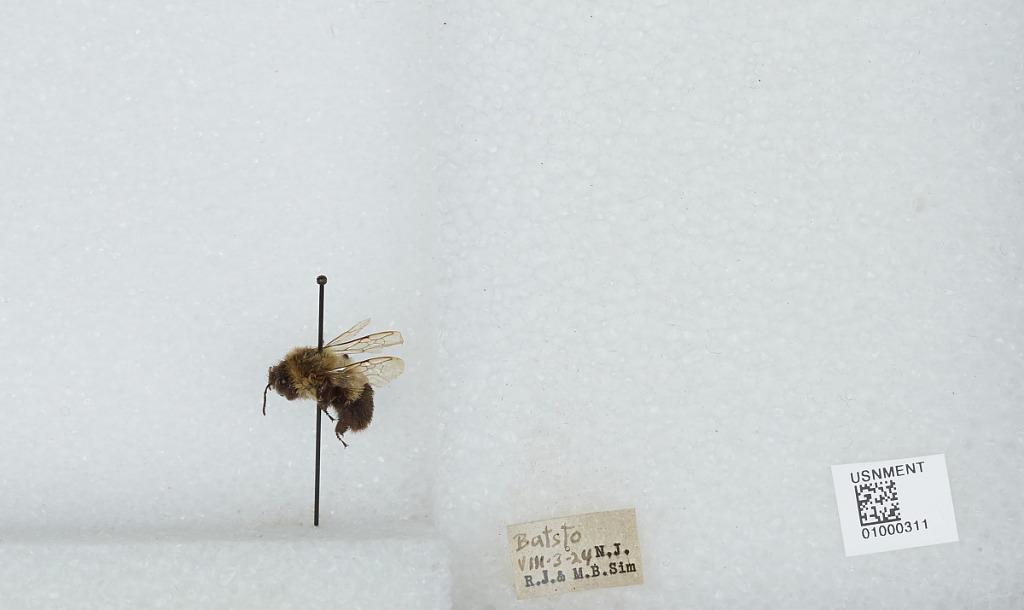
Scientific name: Bombus (Pyrobombus) impatiens Cresson
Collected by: M. Sim & R. Sim
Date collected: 1924-8-3
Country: United States
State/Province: New Jersey
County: Burlington
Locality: Batsto
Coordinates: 39.6417, -74.6478